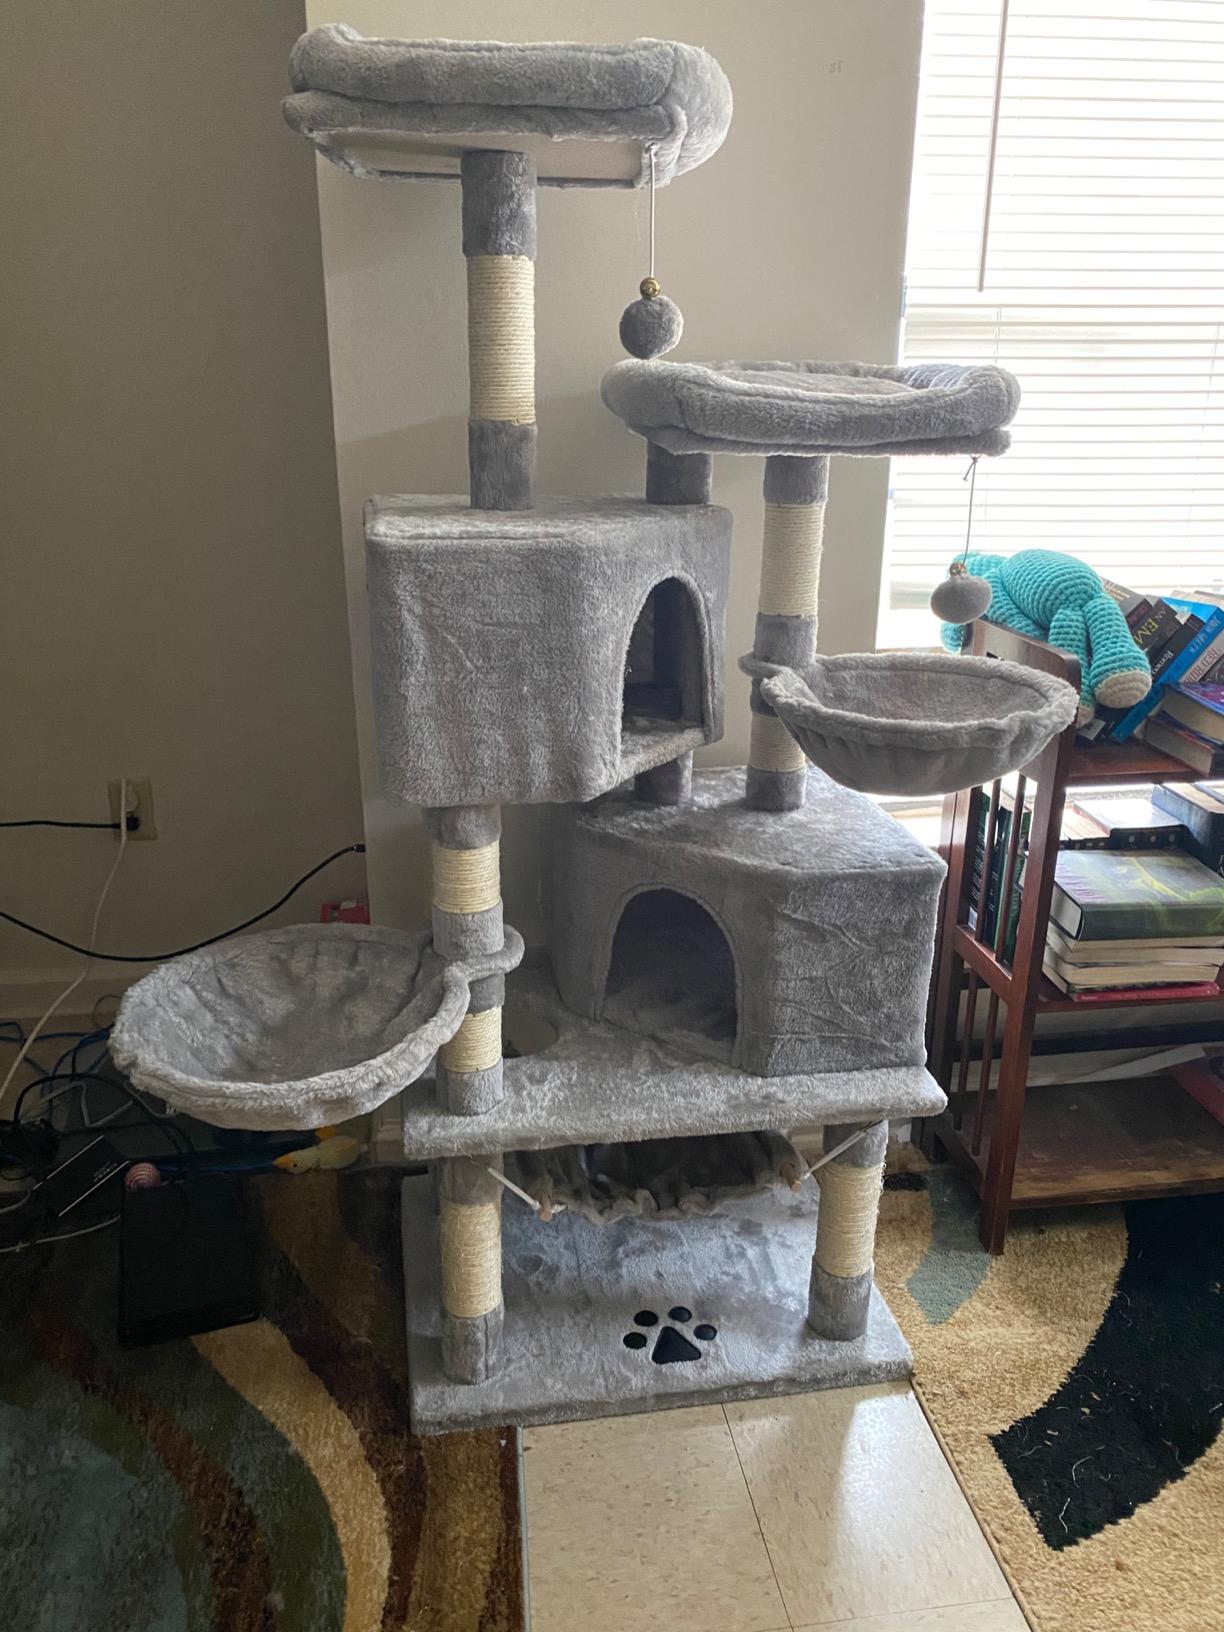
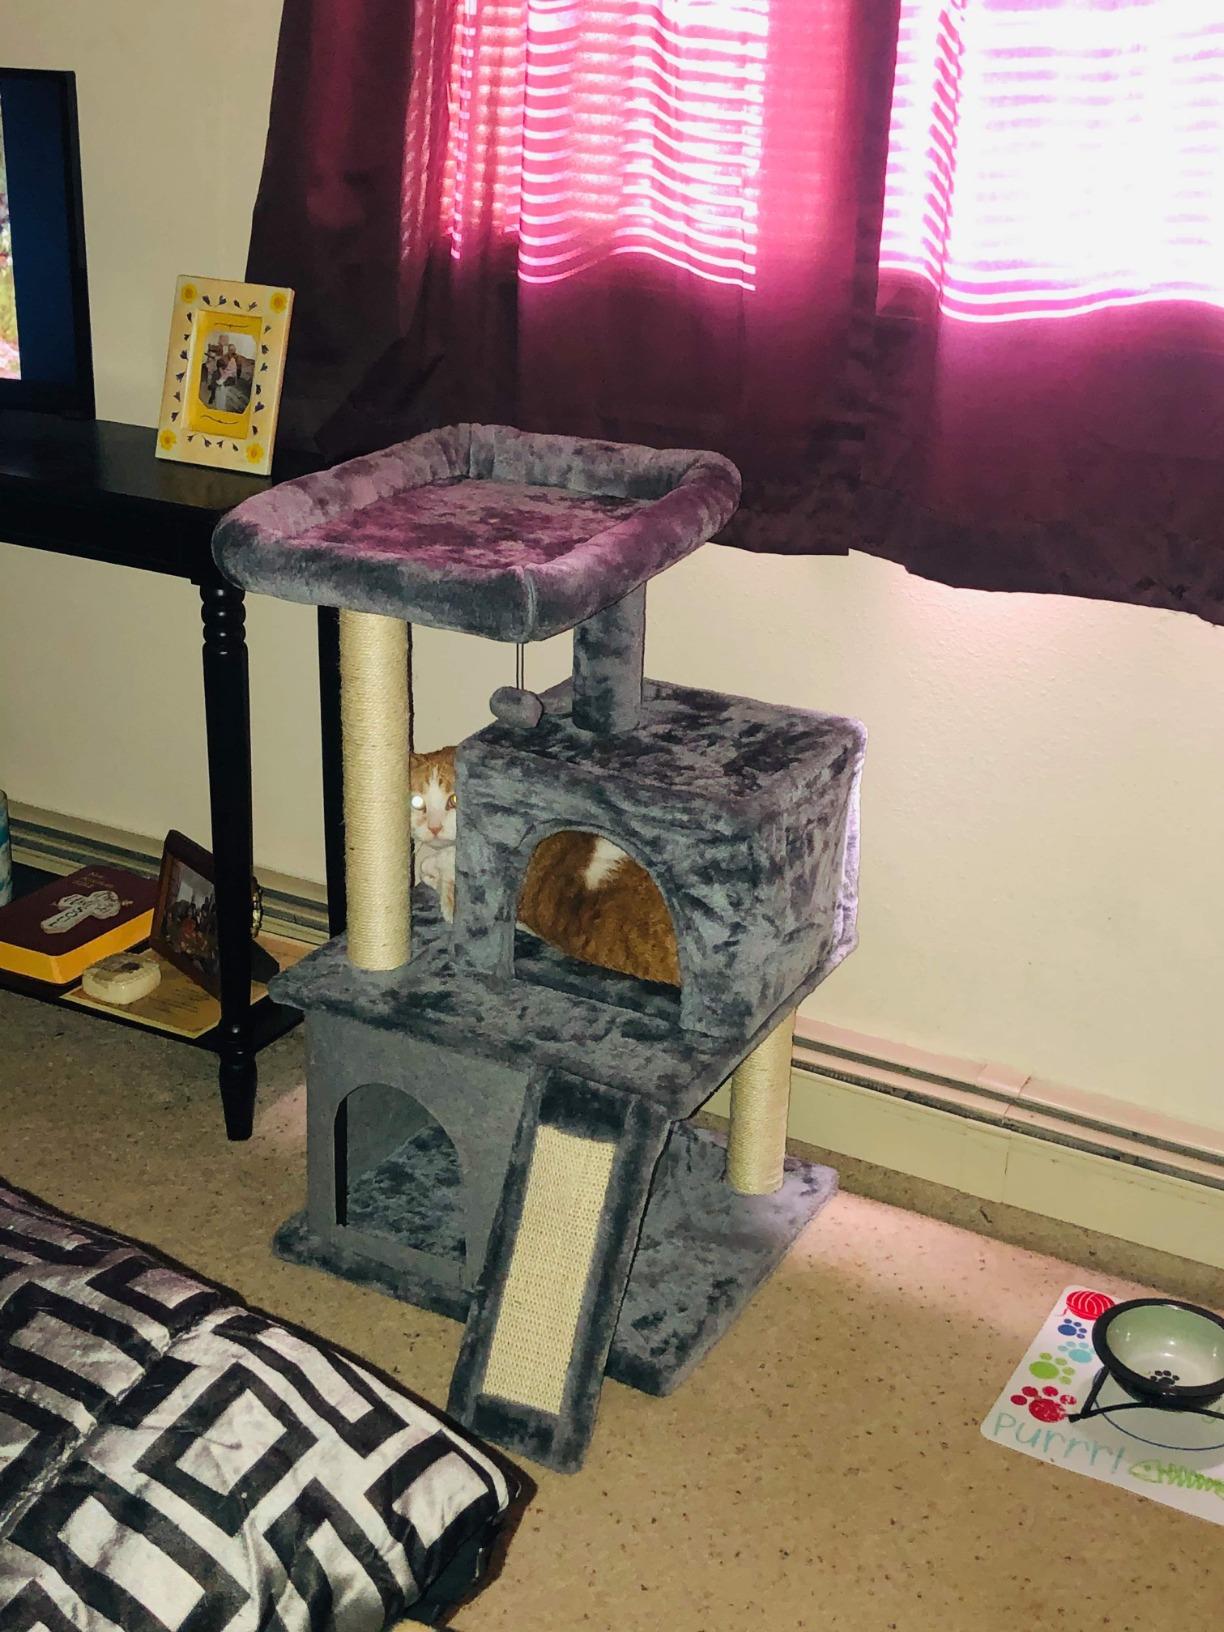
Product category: items_cat tree
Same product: no